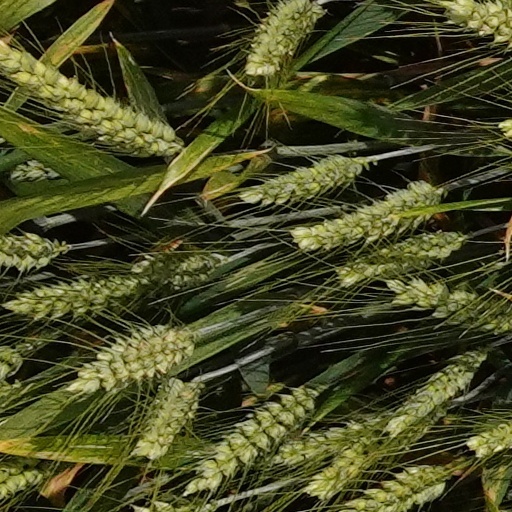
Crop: wheat